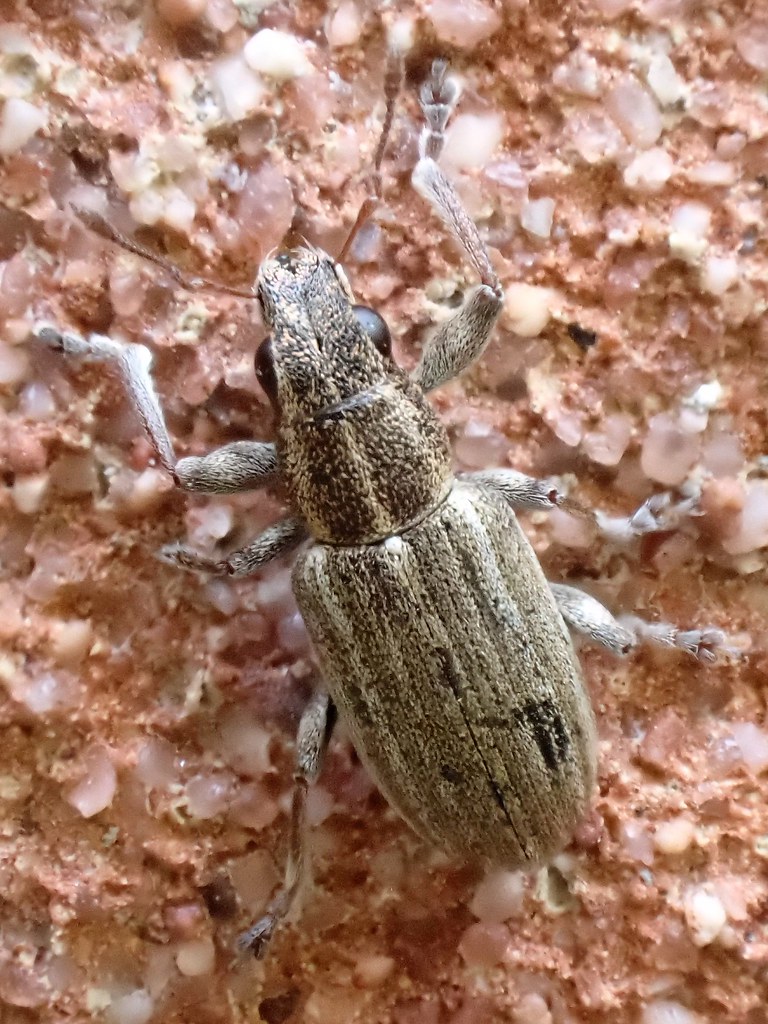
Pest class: pea_leaf_weevil